Gaunt Brothers Racing

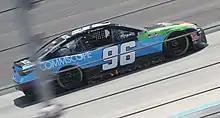
Suárez's No. 96 car at Dover International Speedway in 2020

On January 17, 2020, Kligerman announced that he has no plans to return to the No. 96 or in any of NASCAR's three national series. On January 28, Daniel Suárez officially signed with Gaunt Brothers Racing to race the No. 96 full-time in 2020. Despite Suárez's eligibility, the team did not participate in the 2020 Busch Clash to focus on the 2020 Daytona 500. The move came as GBR had a total of three chassis in the shop, some dating back to 2012 as Michael Waltrip Racing originals. Suárez failed to make the Daytona 500 after finishing 22nd in Duel 1 of the 2020 Bluegreen Vacations Duels when he collided with Ryan Blaney in turn 4. On September 15, Gaunt Brothers Racing and Suárez announced that they would be parting ways in 2021.